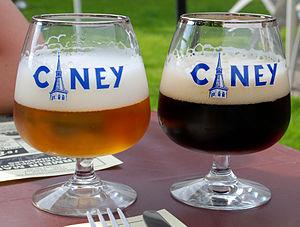
La Ciney est une bière spéciale belge brassée par Alken-Maes, filiale d'Heineken.